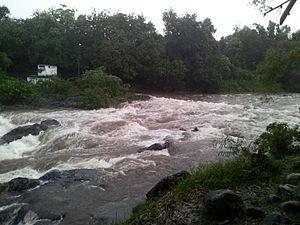
La ravine du Petit Saint-Pierre à hauteur du radier du Bassin Bleu.
La ravine du Petit Saint-Pierre est une ravine française de l'île de La Réunion, département d'outre-mer dans le sud-ouest de l'océan Indien. Intermittent, le cours d'eau auquel elle sert de lit coule du sud-ouest vers le nord-est sur le territoire communal de La Plaine-des-Palmistes, puis sur celui de Saint-Benoît avant de se jeter dans l'océan Indien à hauteur du quartier du Petit Saint-Pierre.